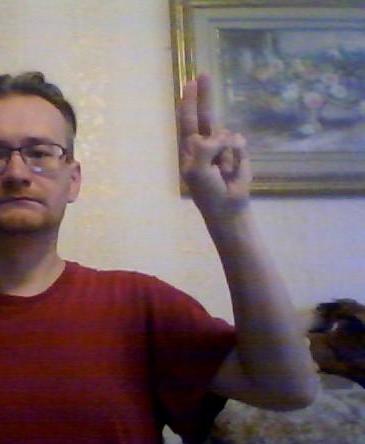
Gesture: two_up